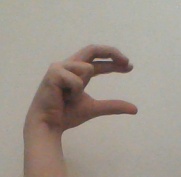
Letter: thal